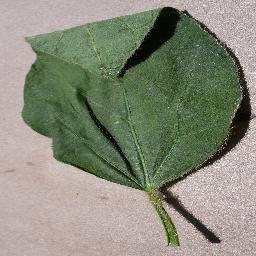
Label: Soybean___healthy